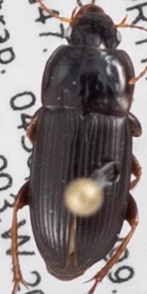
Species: Harpalus opacipennis
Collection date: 2018-09-04
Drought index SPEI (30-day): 0.33
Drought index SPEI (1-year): -0.048
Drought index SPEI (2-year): -0.46